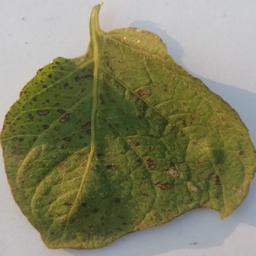
Etiqueta: Tizon_Temprano